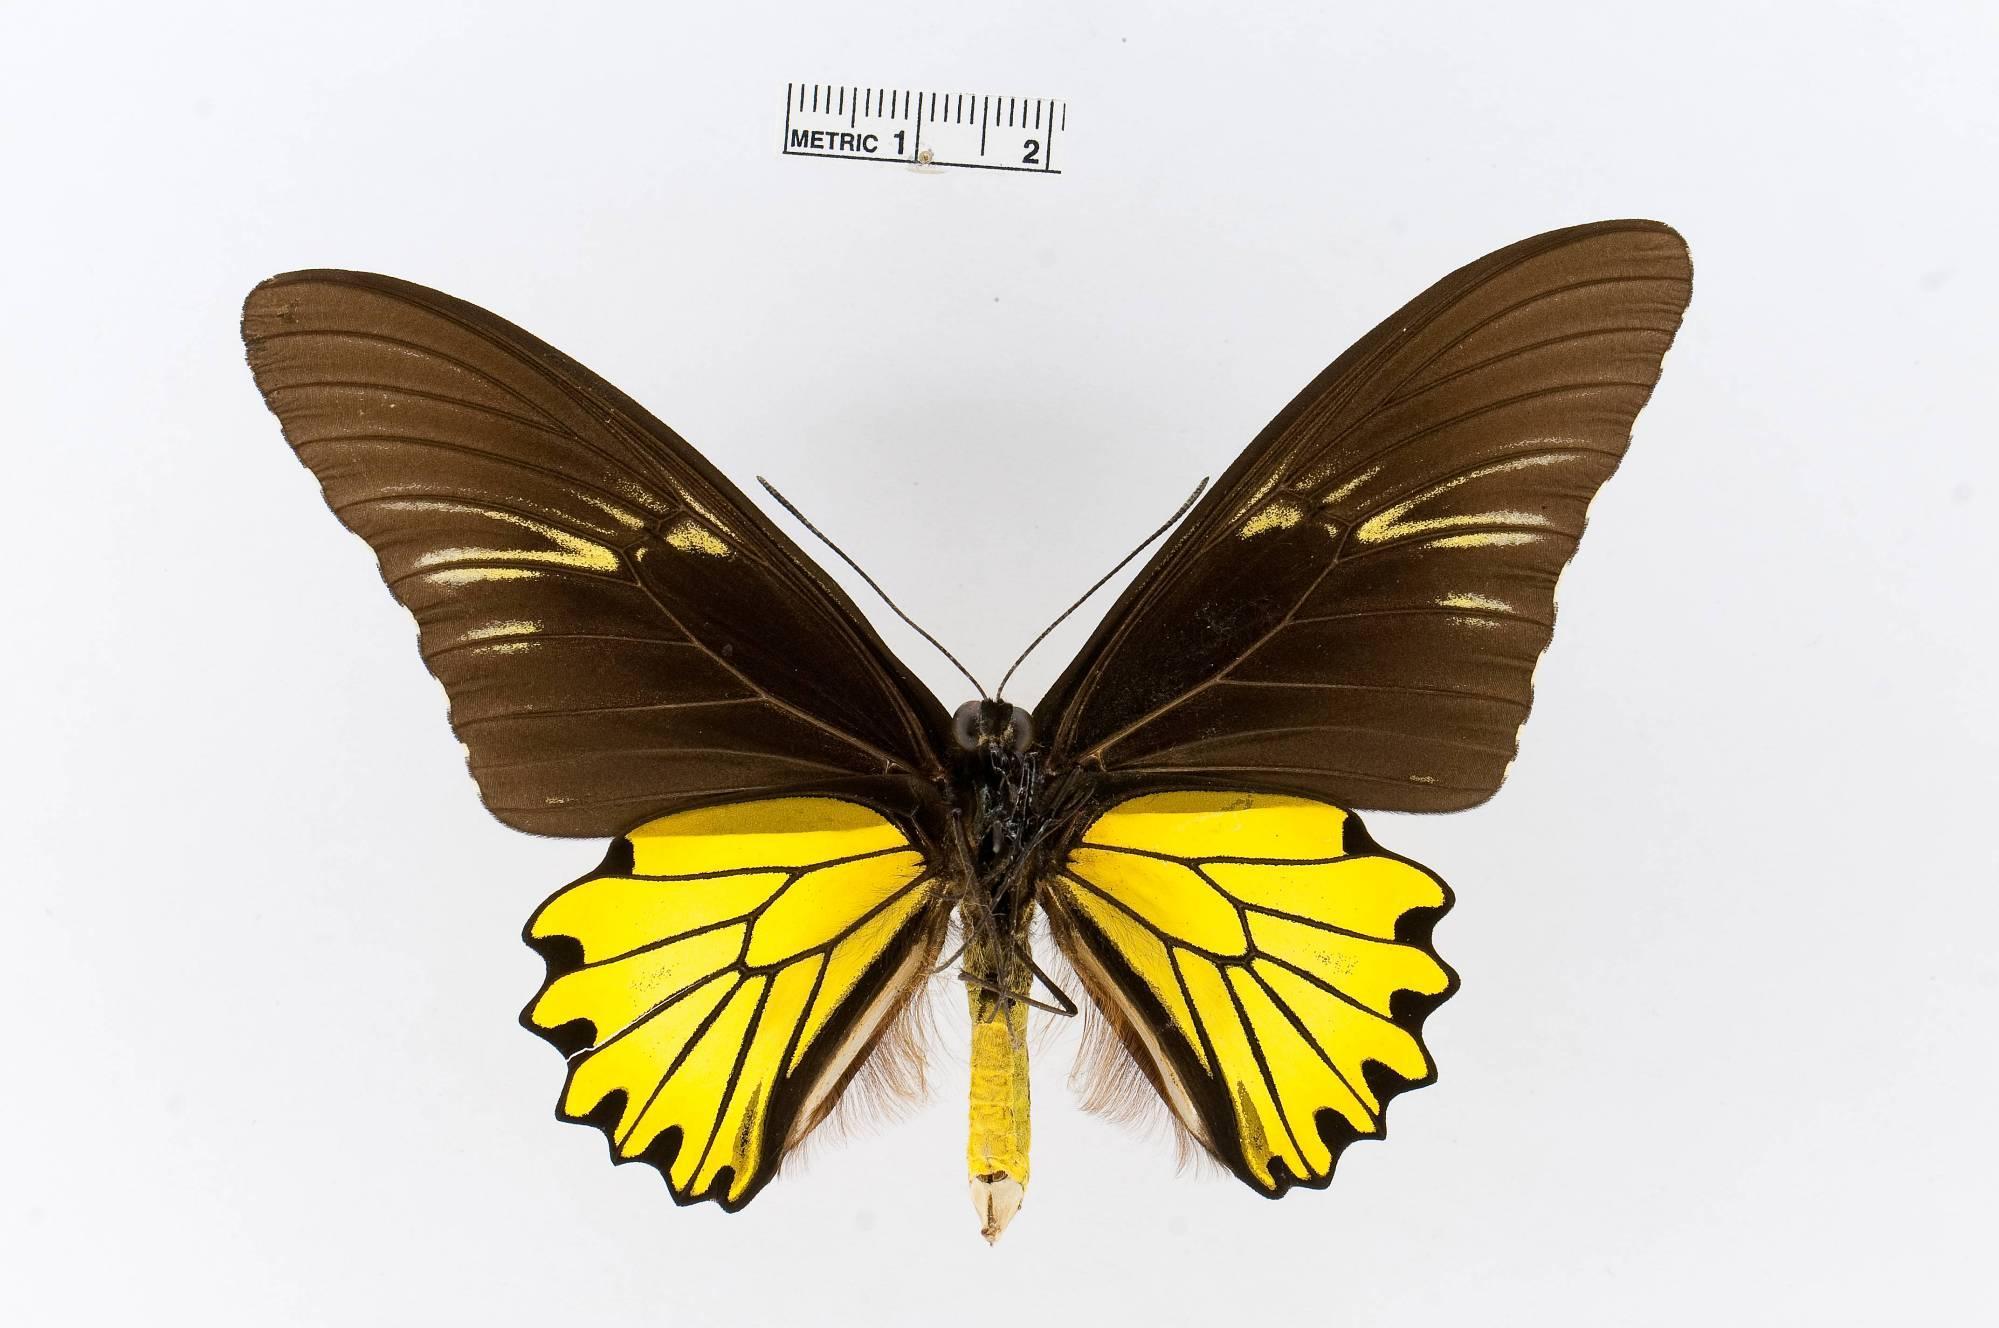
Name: Troides cuneifera
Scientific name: Troides cuneifera
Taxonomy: Animalia, Arthropoda, Insecta, Lepidoptera, Papilionidae, Papilioninae
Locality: [Not Stated], Java, Indonesia
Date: [Not Stated]